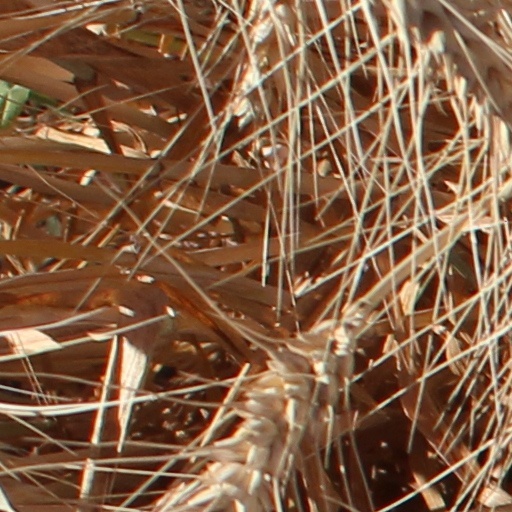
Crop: wheat